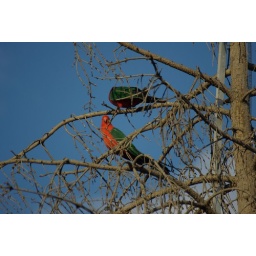
Dead pine tree in front yard